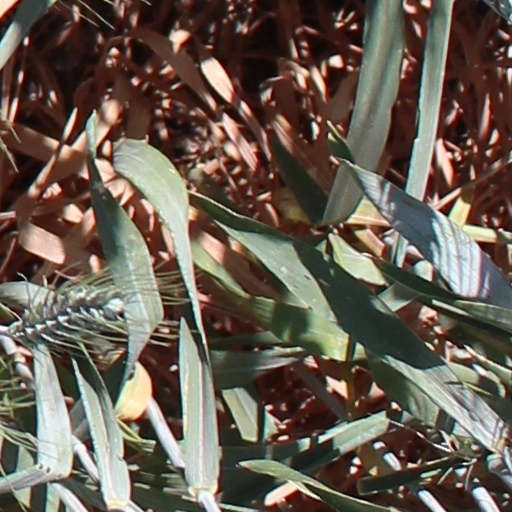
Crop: wheat